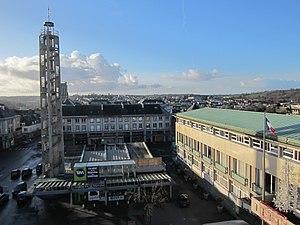
La grande roue s'est installé à Noël 2013 place de la Mairie
L'hôtel de ville de Saint-Lô est un édifice situé sur le territoire de la commune de Saint-Lô dans le département français du Manche.